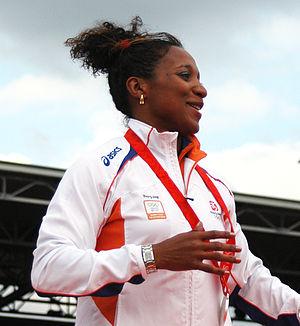
Deborah Gravenstijn, née le 20 août 1974 à Tholen, est une judokate néerlandaise évoluant dans la catégorie des -57 kg.